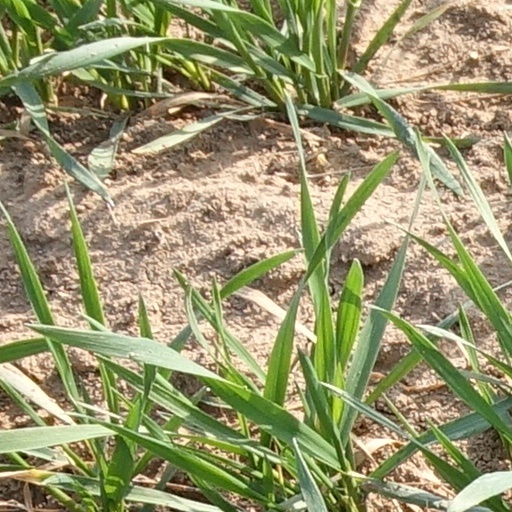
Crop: wheat